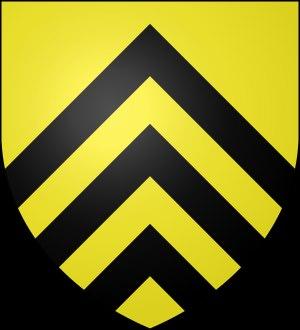
Le château de la Flachère est situé sur la commune de Saint-Vérand, dans le Rhône, sur une colline se dressant au confluent de l'Azergues et du Soanan.
La terre de Robecq, Pas-de-Calais, passa par héritage à plusieurs familles qui devinrent seigneurs de Robech ou Robecq.
Le château de Messey-sur-Grosne est situé sur la commune de Messey-sur-Grosne en Saône-et-Loire, dans le village, en bordure de la petite rivière de la Goutteuse, affluent de la Grosne, et en face de l'église du village.
La maison de Lévis, plus connue sous le nom de Lévis-Mirepoix, est une famille subsistante de la noblesse française, originaire du village de Lévis, connue depuis le XIIᵉ siècle comme vassale des seigneurs de Montfort-l'Amaury. Après l'attribution de la seigneurie de Mirepoix par Simon de Montfort à Guy Iᵉʳ de Lévis-Mirepoix à la suite de sa participation à la croisade des albigeois au XIIIᵉ siècle, elle est devenue une puissante famille de seigneurs languedociens. Cette famille compta jusqu'à onze branches, dont six ont accédé à la dignité ducale sous l'Ancien Régime. Dix d'entre elles sont aujourd'hui éteintes, dont toutes les branches ducales. Seule subsiste la branche de Léran, qui a repris le nom de Lévis-Mirepoix.
Le château de Lugny ou domaine de Grammont, est un ancien château fort, reconstruit en 1771, qui se dresse sur la commune de Lugny-lès-Charolles dans le département de Saône-et-Loire, en région Bourgogne-Franche-Comté. Il fut le centre de la seigneurie de Lugny et d'une des quatre baronnies du comté de Charolais.